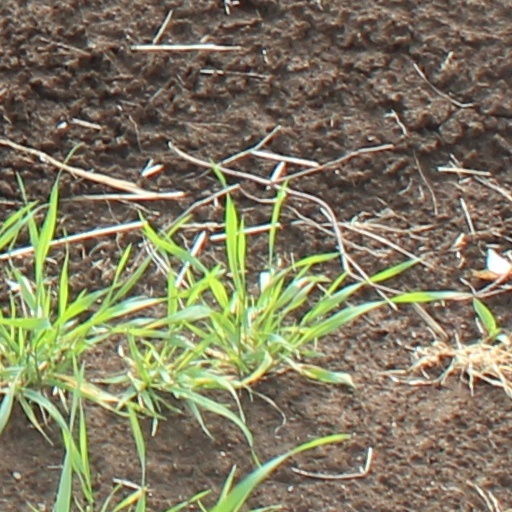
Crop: wheat